F. J. Robinson, 1st Viscount Goderich

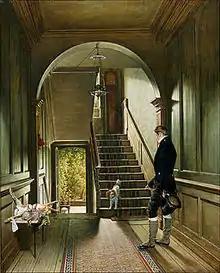
Pieter Christoffel Wonder – The Staircase of the London Residence of the Painter – Centraal Museum Utrecht (the figure identified as Goderich on day of his resignation as Prime Minister).

In addition to the conflicting pressures from the King and the Whigs, Goderich had to cope with the mental problems from which his wife was suffering. In December Huskisson wrote: